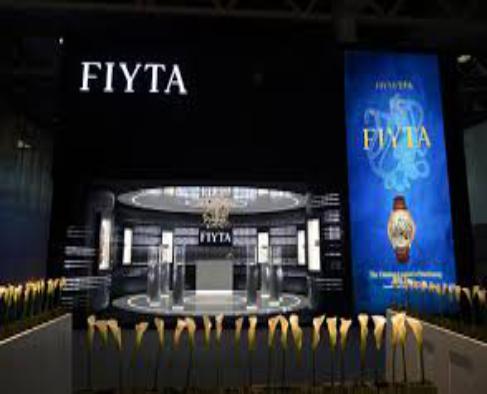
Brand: fiyta
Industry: Electronic